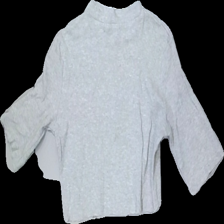
View: back
Type: T-shirt
Category: Ladies
Brand: Lager 157
Colors: Grey
Material: ?
Cut: Cropped
Size: M
Season: All
Damage location: top left
Damage 2 location: top right
Price range: <50
Recommended usage: Export
Description: grå t-shirt, avklippt längst ner
Comment: avklippt